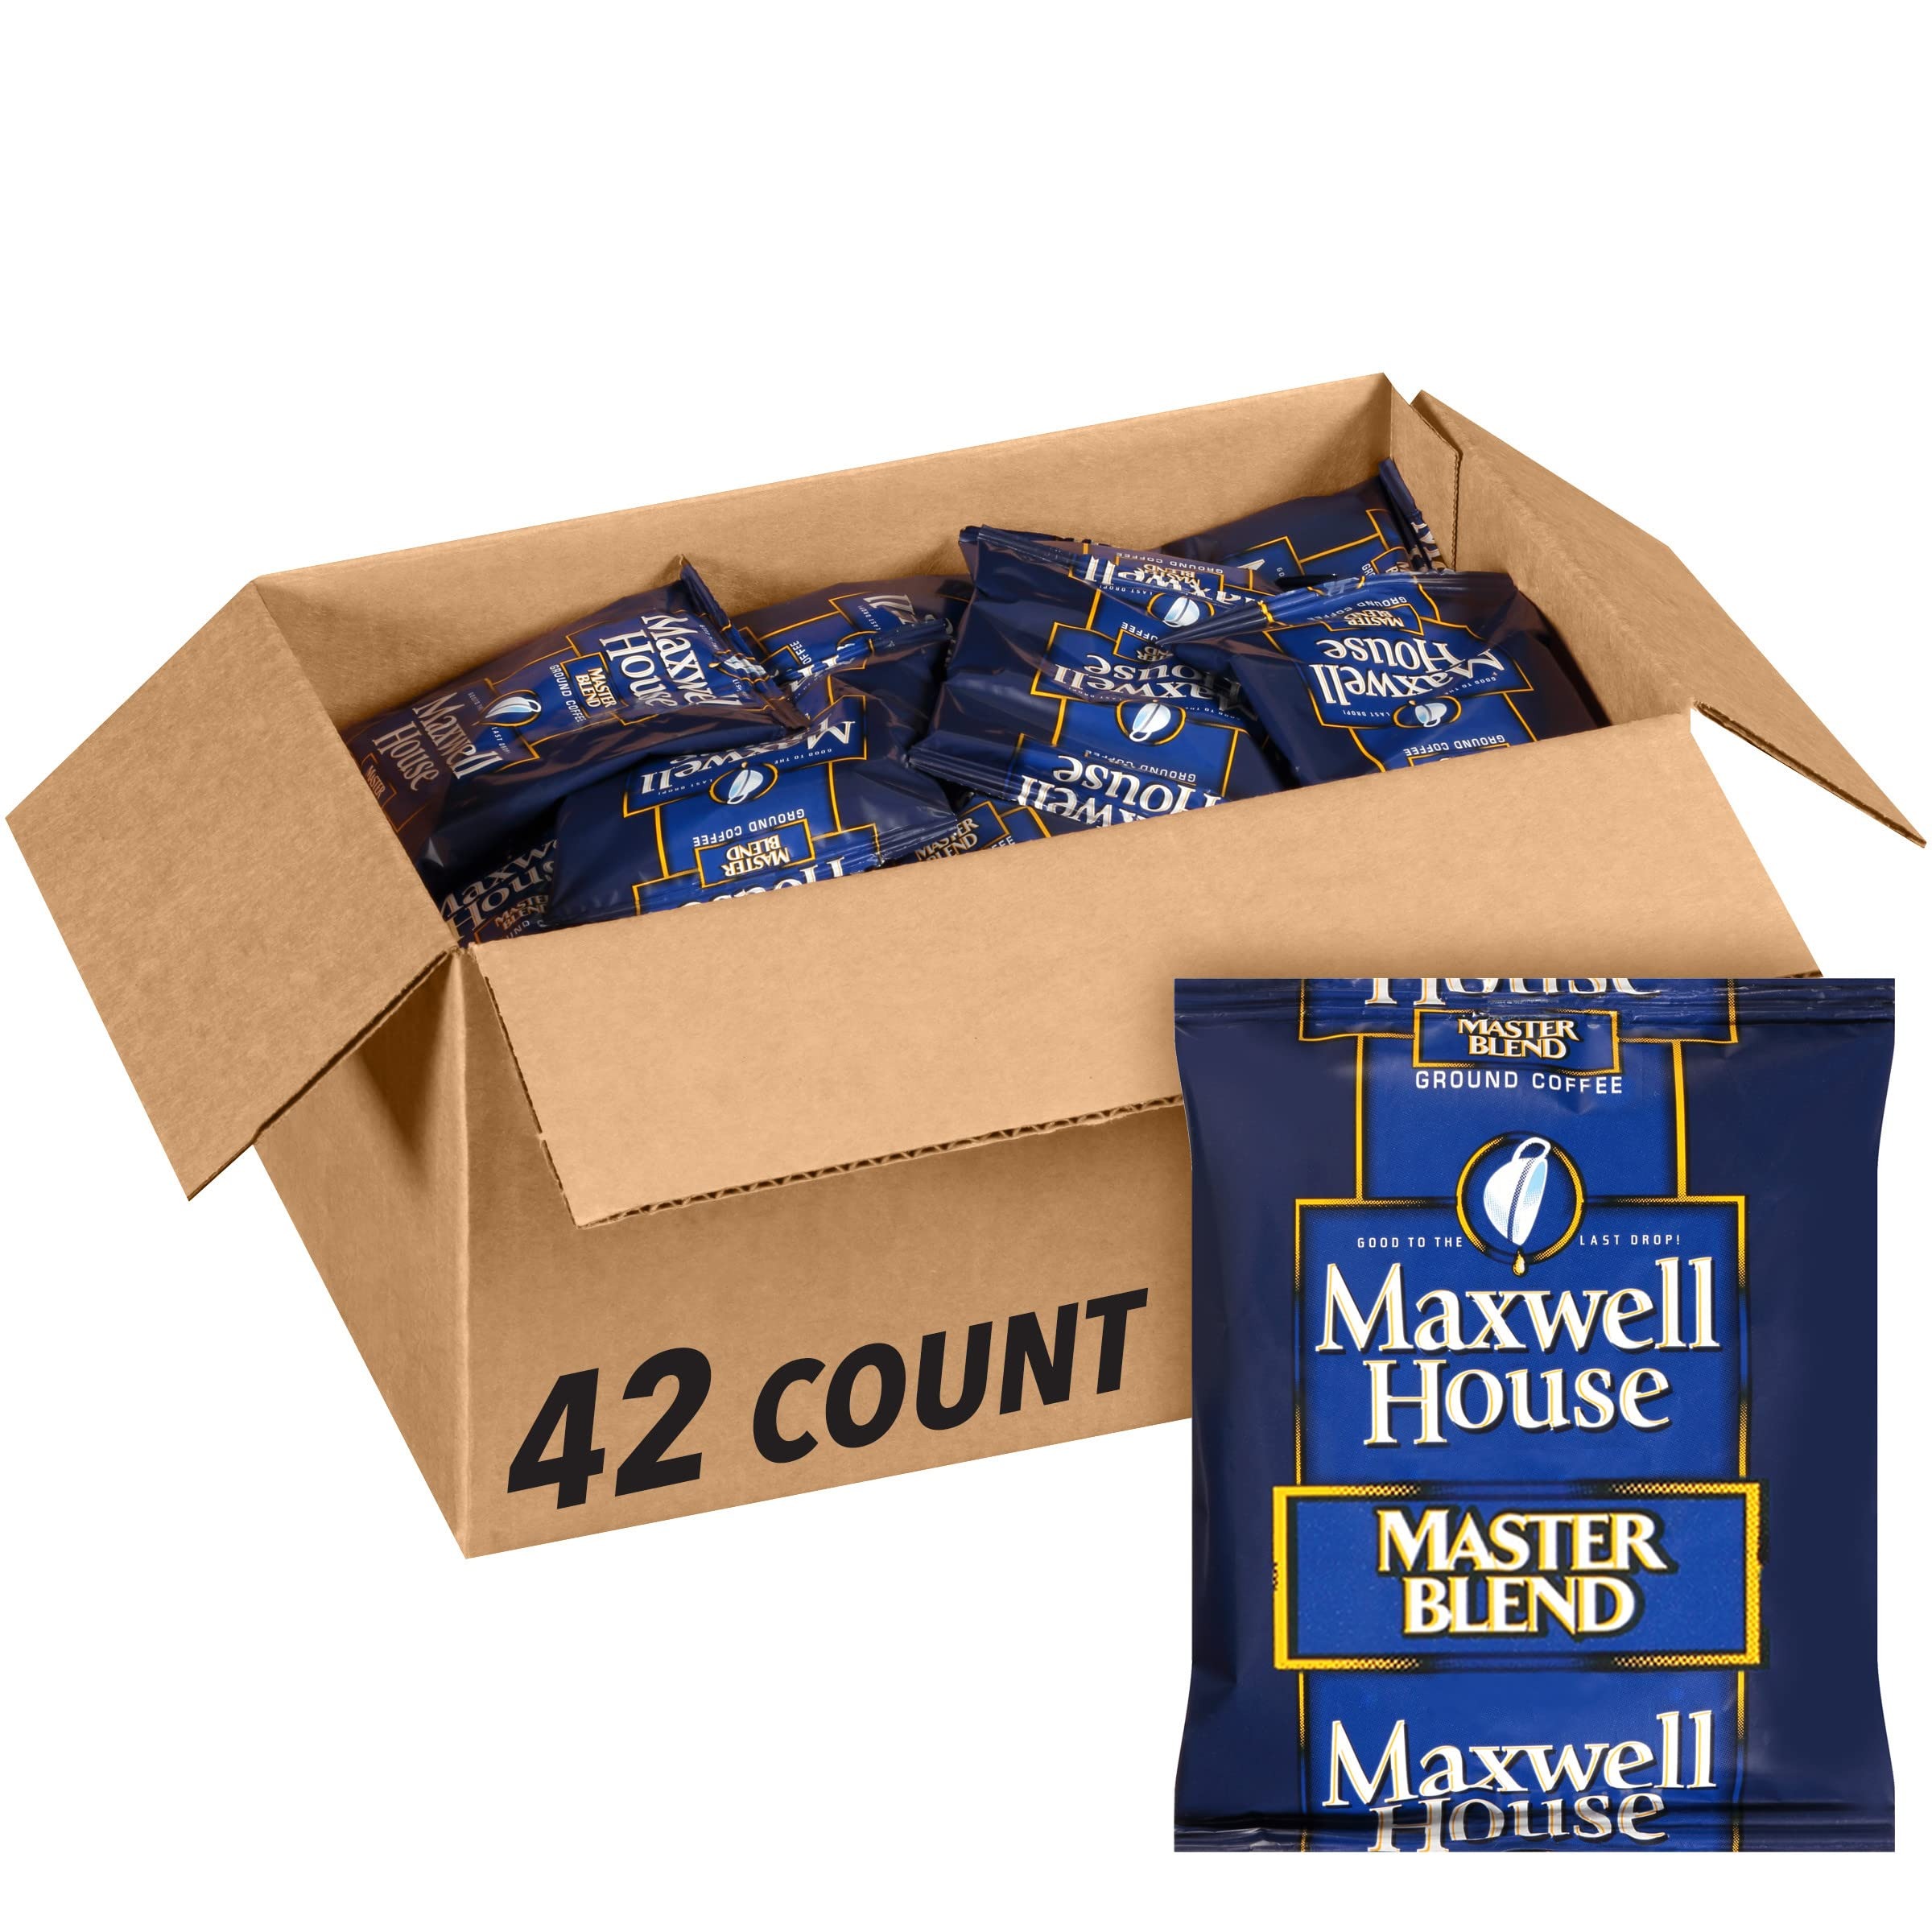
Item Name: Maxwell House Master Blend Medium Roast Ground Coffee (1.25 oz Bags, Pack of 42)
Bullet Point 1: MAXWELL HOUSE GROUND COFFEE: Forty-two 1.25 oz packets of Maxwell House Master Blend Ground Coffee
Bullet Point 2: SMOOTH FLAVOR: Our Master Blend Ground Coffee offers a great tasting, incredibly smooth flavor
Bullet Point 3: THE NAME YOU TRUST: Good to the last drop for more than 125 years
Bullet Point 4: COMMITMENT TO QUALITY: Maxwell House Coffee is specially blended with rich, premium-quality beans
Bullet Point 5: CLASSIC VERSATILITY: Ideal for serving with a wide variety of American and international cuisines
Bullet Point 6: PERFECT ANYTIME: Great with breakfast and brunch, or as an anytime to-go beverage
Bullet Point 7: QUALITY INGREDIENTS: Made with 100% pure coffee and Certified Kosher
Bullet Point 8: CONVENIENT PACKAGING: Our delicious coffee comes in 1.25 oz. packets
Bullet Point 9: GREAT FOR COMMERCIAL USE: Ideal for restaurants, hotels, corporate offices and more
Value: 42.0
Unit: Ounce

Price: 46.95